Jakob Lines

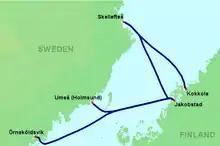
Jakob Lines's routes over the years

Jakob Lines was a ferry operator based in Jakobstad (Pietarsaari), Finland. The company was established in 1969 by the city of Jakobstad. It operated routes between Jakobstad and Kokkola (Karleby) in Finland, and Skellefteå, Umeå, and Örnsköldsvik in Sweden.